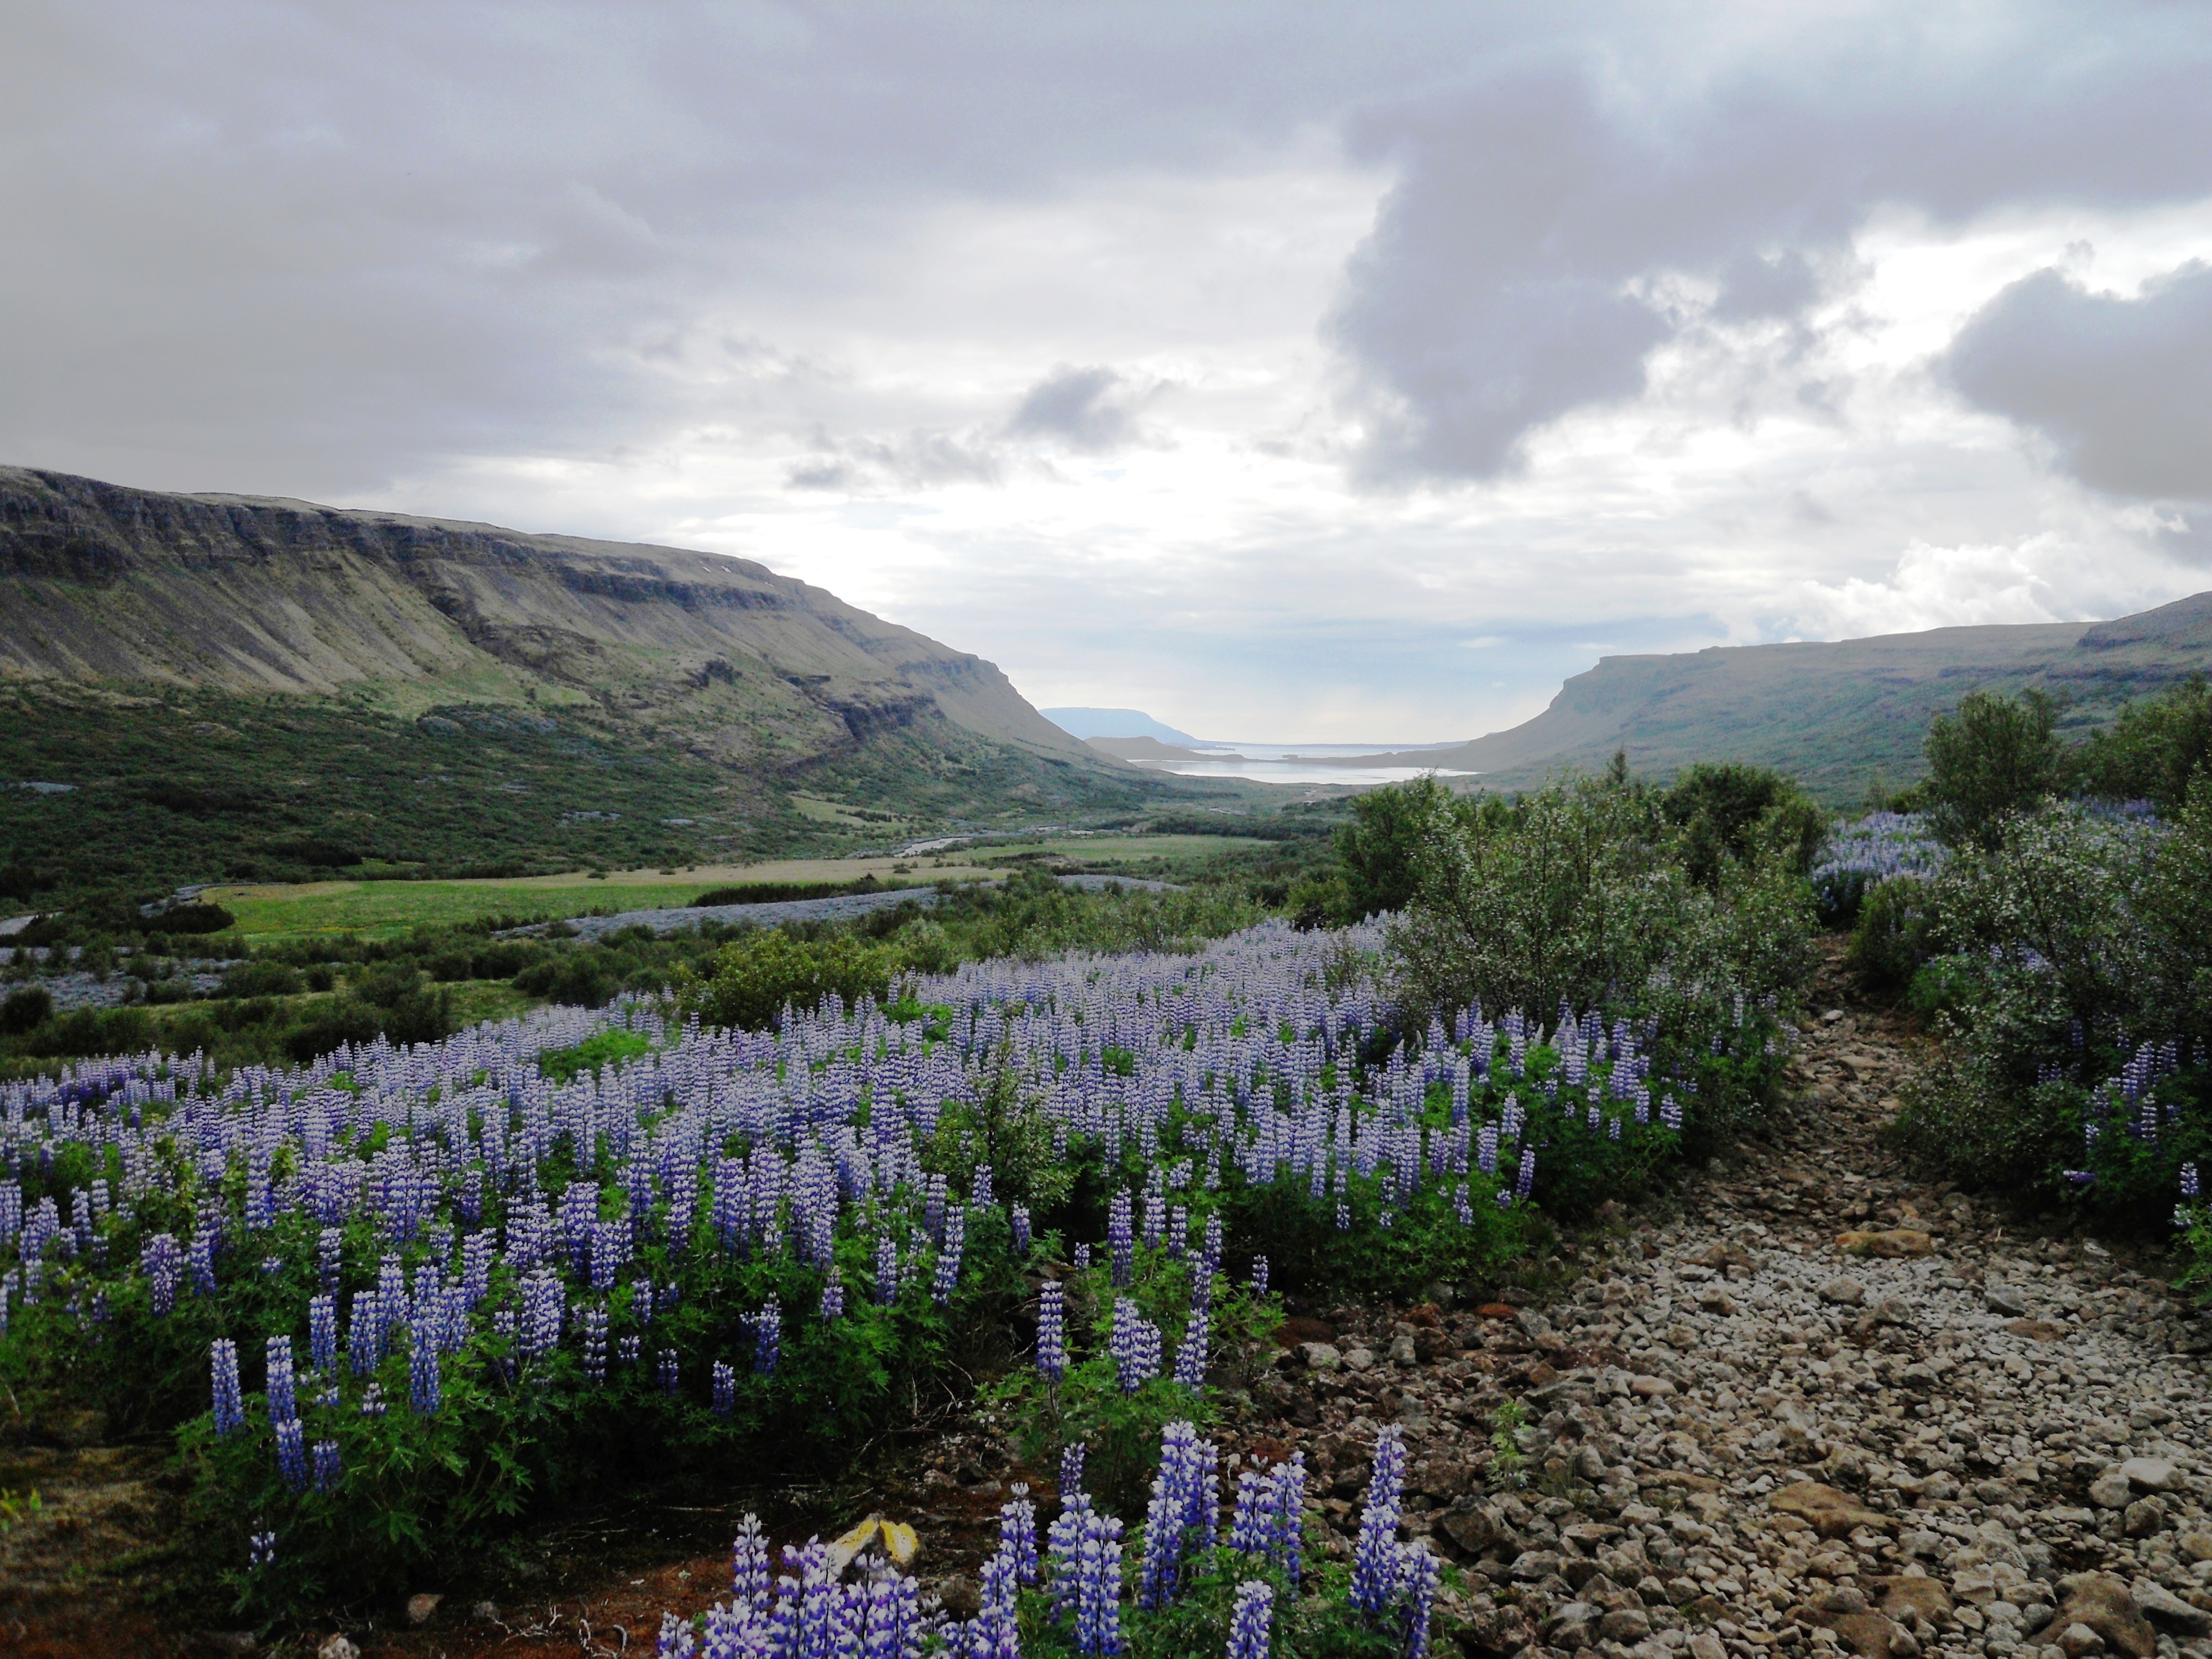
landscape, nature, wilderness, mountain, plant, flower, lake, valley, flora, wildflower, flowers, mountains, plateau, rural area, mountainous landforms, land plant